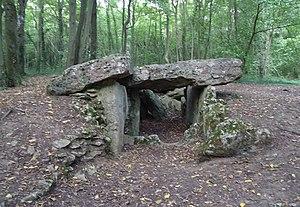
Allée Couverte d'Aveny, Neolithique récent
Cet article recense de manière non exhaustive les allées couvertes en France.
Dampsmesnil est une ancienne commune française, située dans le département de l'Eure en région Normandie, devenue le 1ᵉʳ janvier 2016 une commune déléguée au sein de la commune nouvelle de Vexin-sur-Epte.
Cet article recense une partie des monuments historiques de l'Eure, en France.